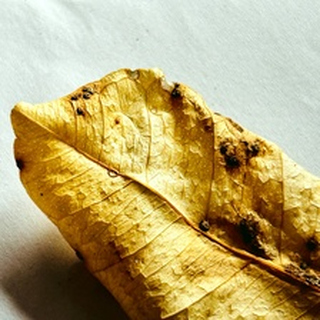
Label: lemon_dry_leaf